Scottish Rite Cathedral (San Antonio, Texas)

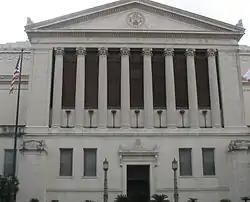

The Scottish Rite Cathedral of San Antonio, Texas is located at 308 Avenue E in San Antonio. Construction began on it in 1922 and was completed in 1924, at a cost of $1.5 million.